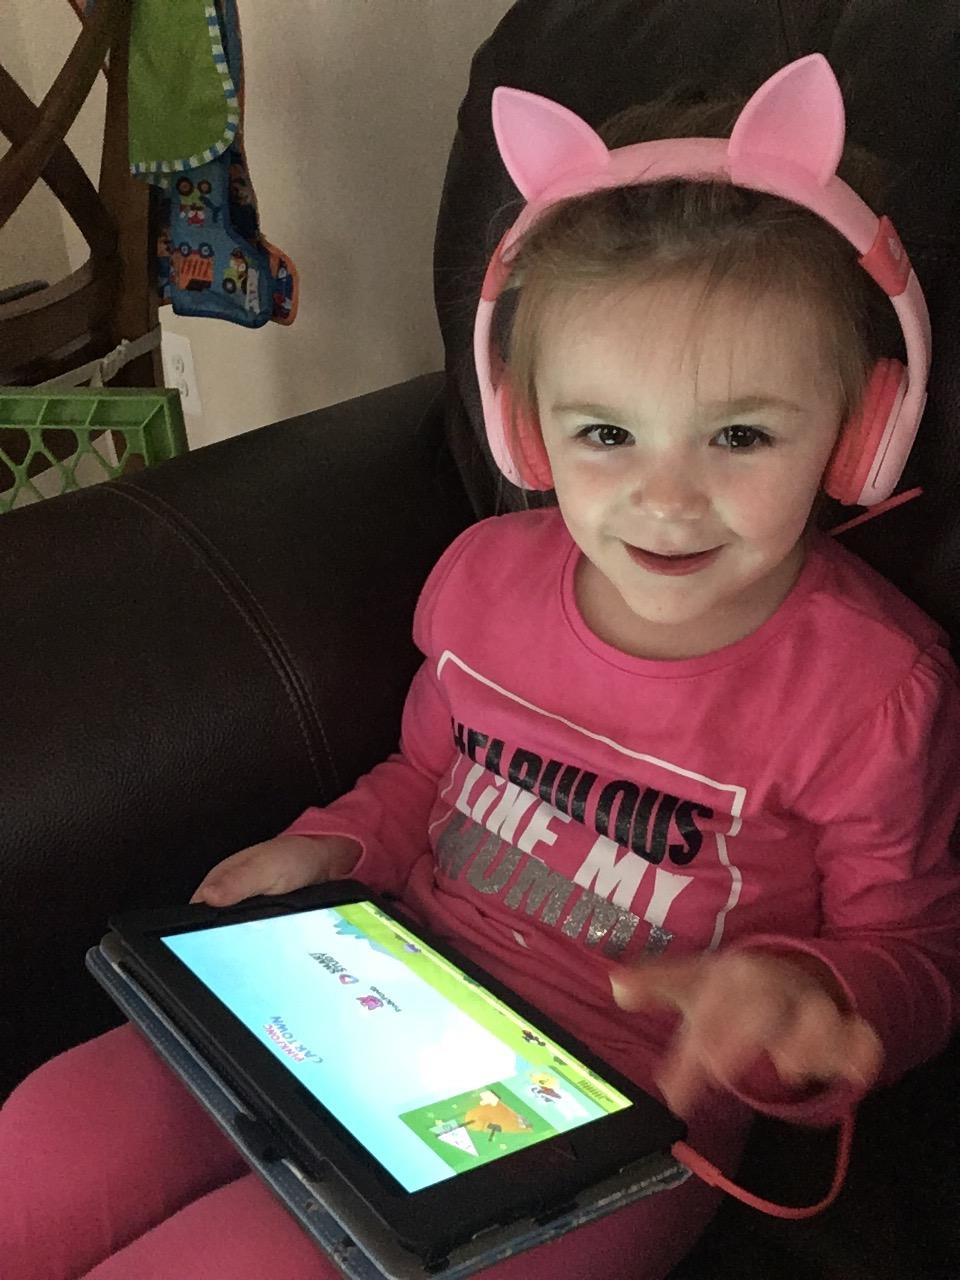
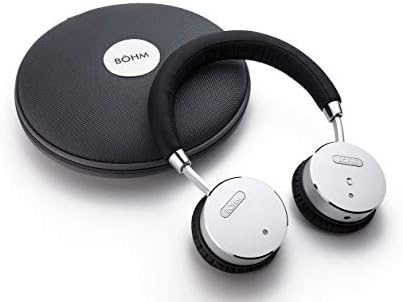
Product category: headphones
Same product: no